Magnesia (regional unit)

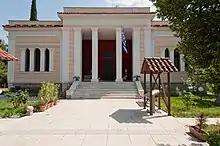
Archaeological museum of Almyros

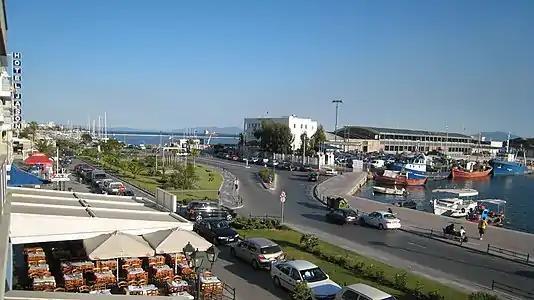
Port of Volos

The prefecture was linked to the National railway (ΟΣΕ) in the late 19th century. In 1964, the GR-1 North-South superhighway was opened to traffic. The prefecture is directly linked to the rest of Europe through International Airport of Central Greece, located in Nea Anchialo a short distance from Volos. The airport includes a terminal which can serve 1,500 passengers per hour.